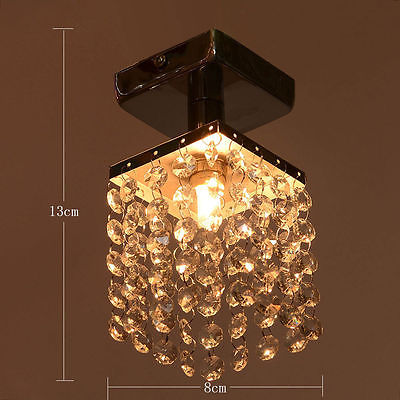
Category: lamp